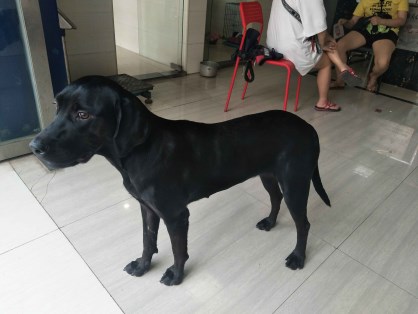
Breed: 3580-n000122-Labrador_retriever